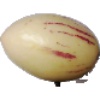
Label: pepino